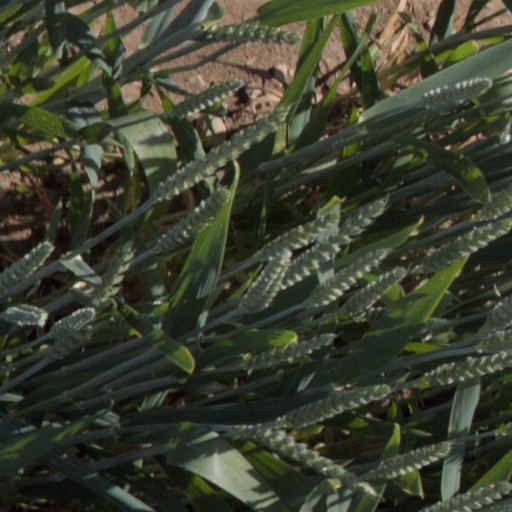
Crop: wheat